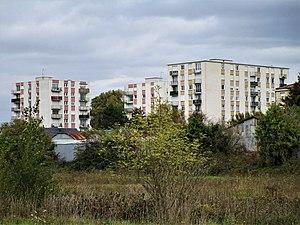
Friche de la rue Ligner au premier plan, et grand ensemble de la rue Saint-François, commune de La Riche, en octobre 2017.
La Riche est une commune française du département d'Indre-et-Loire, dans la région Centre-Val de Loire. La ville est intégrée au sein de la métropole tourangelle, étant située à la frontière ouest de Tours. La Riche a dépassé les 10 000 habitants en 2011 et est la huitième plus grande ville de la métropole en 2015. Sa croissance démographique soutenue depuis les années 1960 a attiré une population mixte.